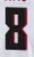
Number: 8